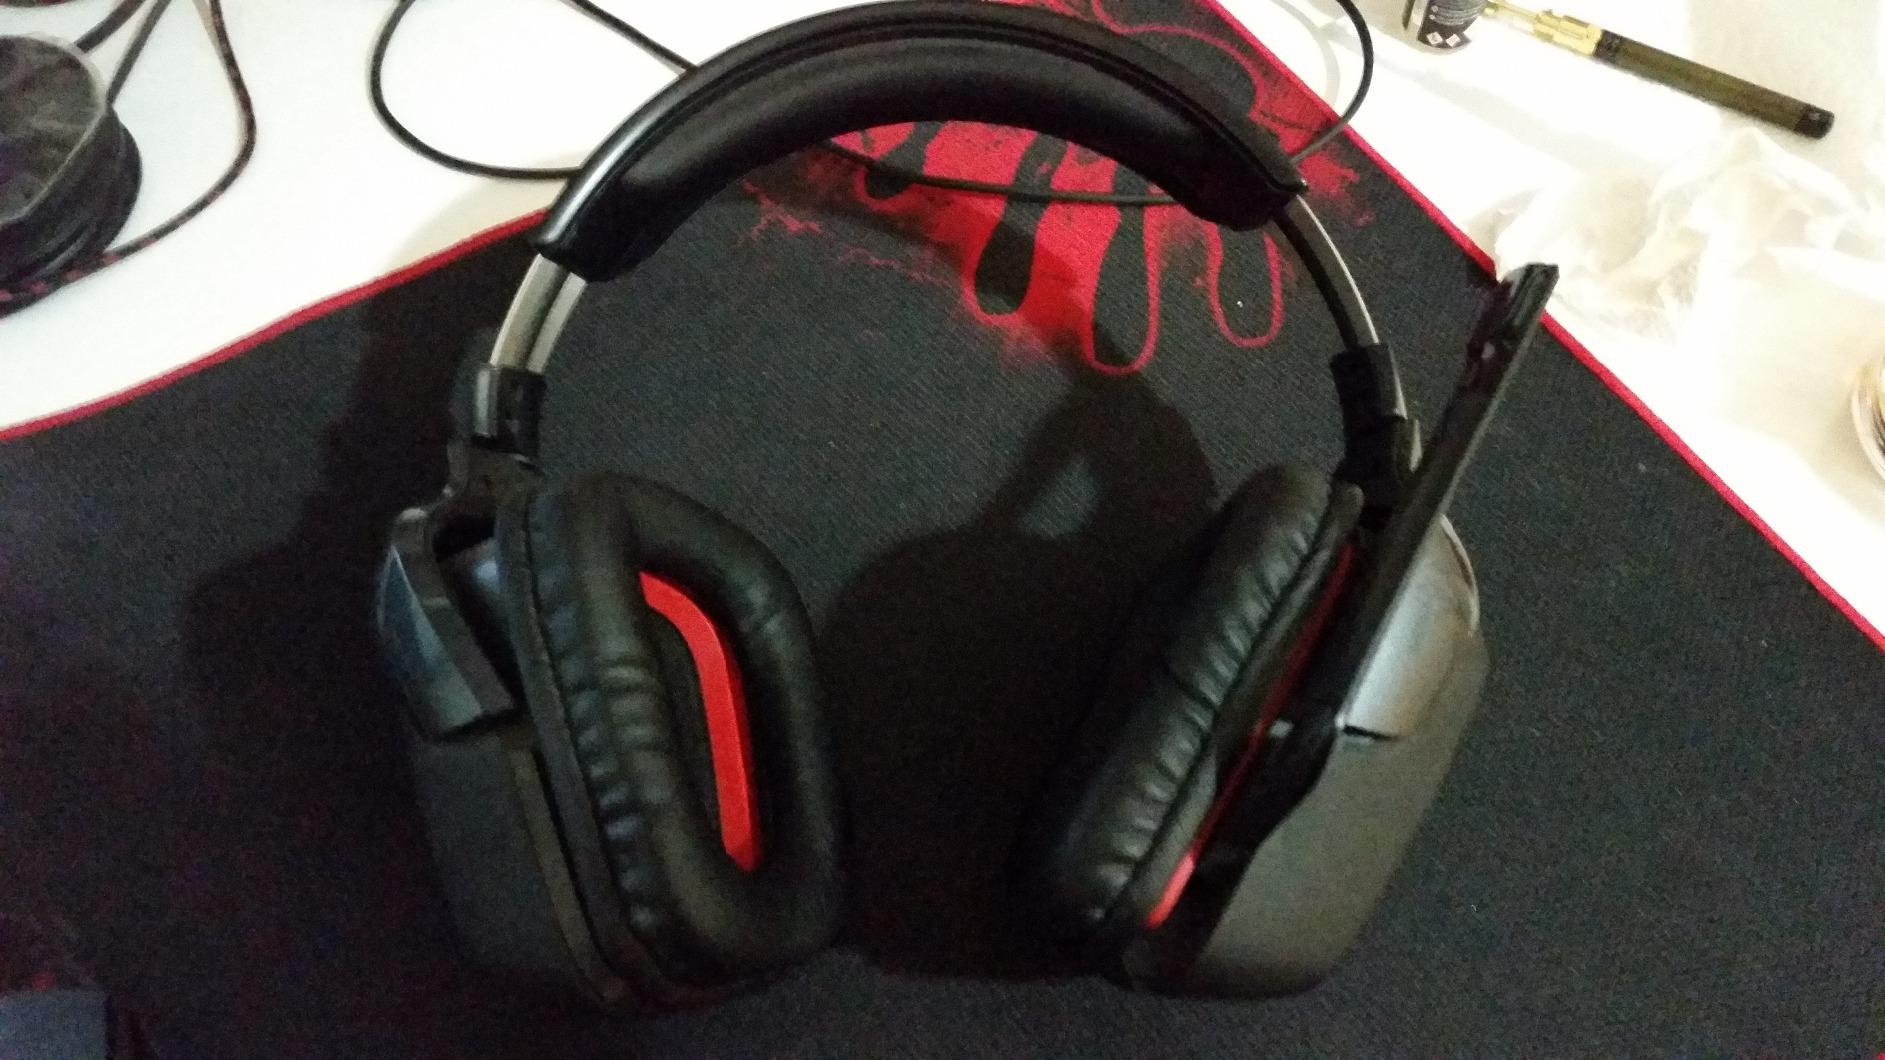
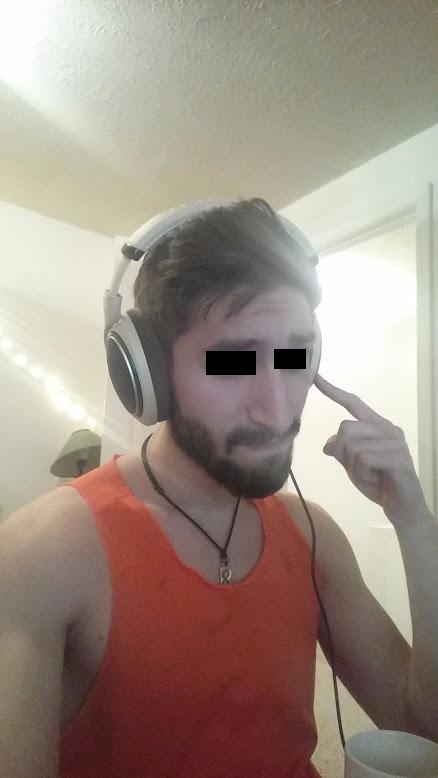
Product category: headphones
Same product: no